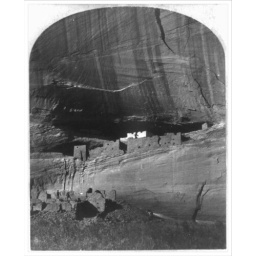
Ruins in Ca&amp;ntilde;on de Chelle N.M. in a cavity in the wall 60 feet above present bed of Ca&amp;ntilde;on. c. 1873